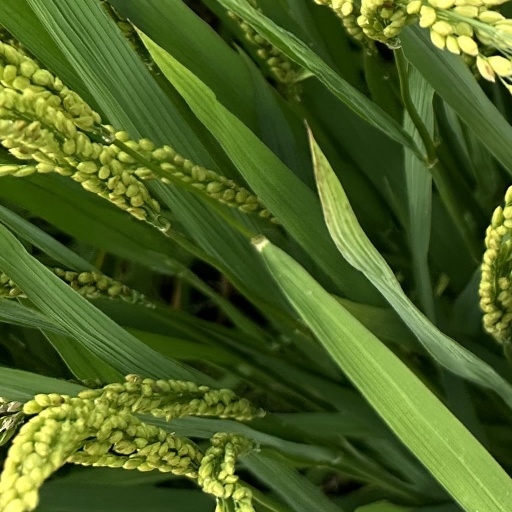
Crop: rice